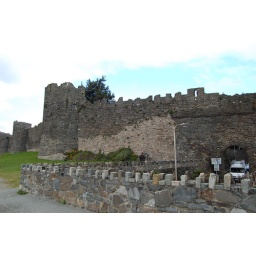
Town wall from goods yard bridge over Llanrwst road looking north west